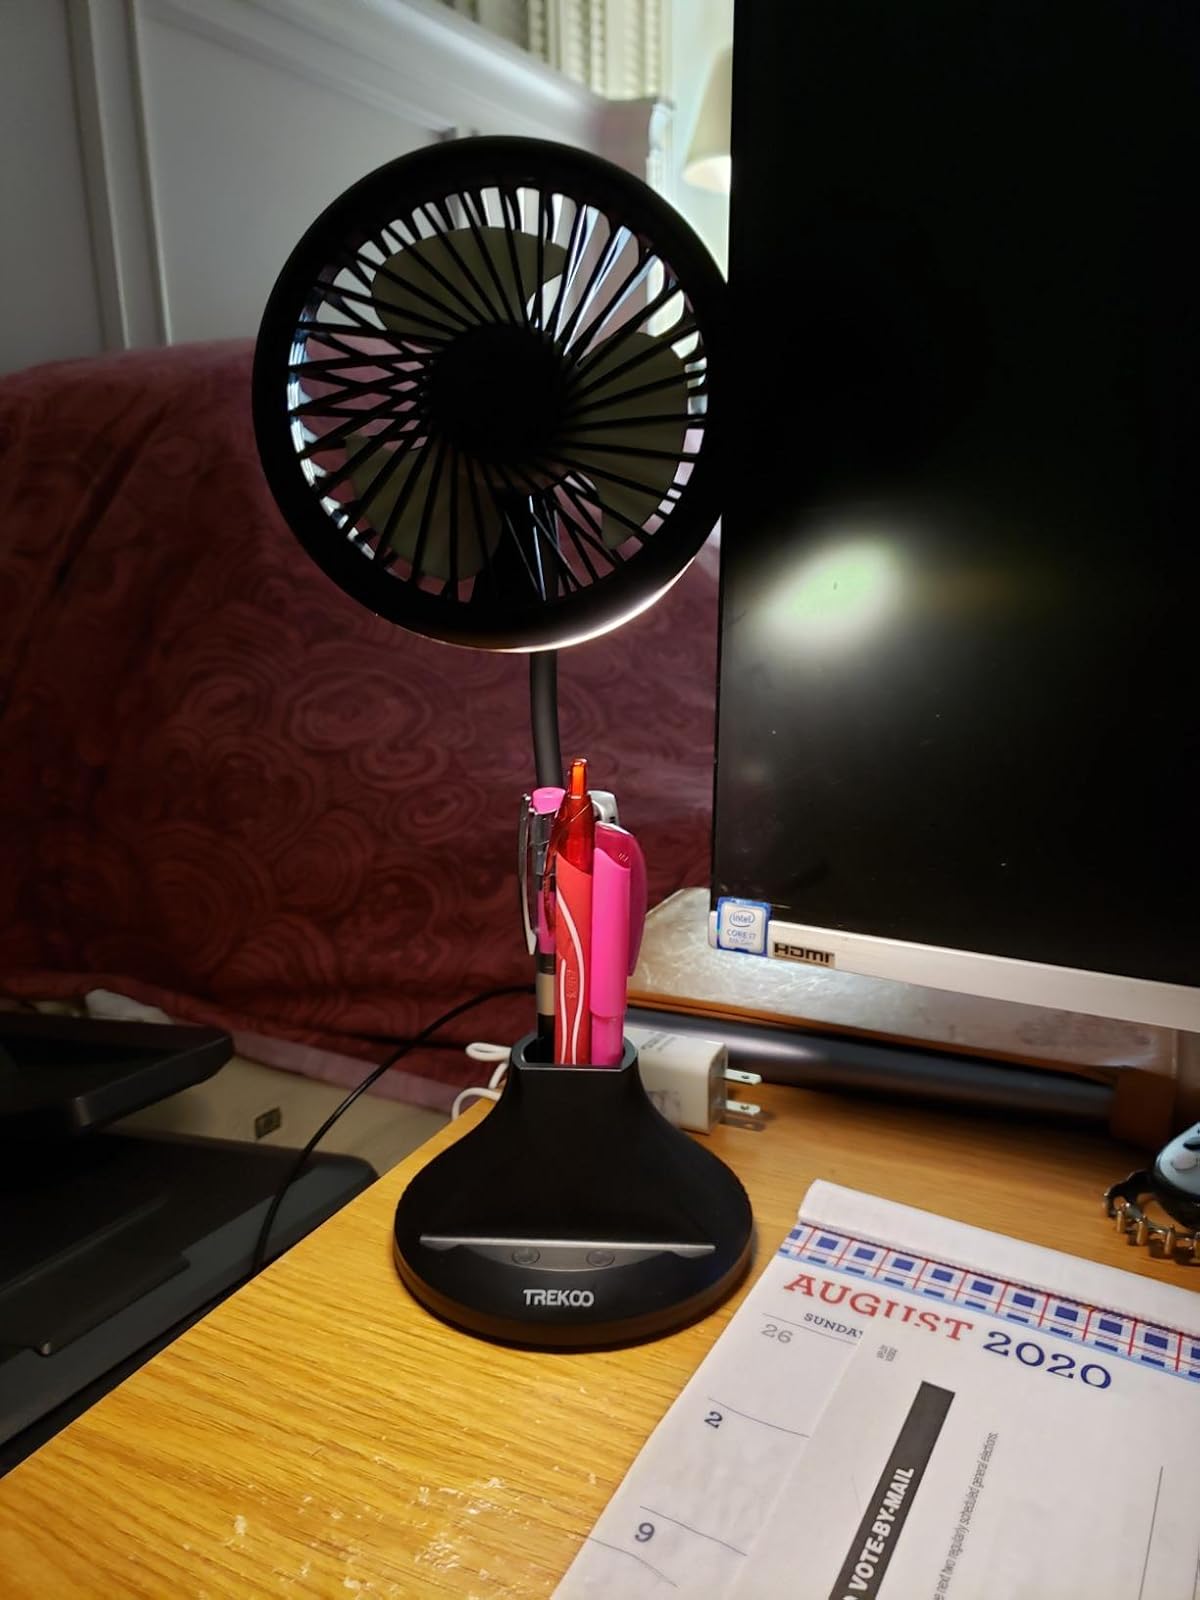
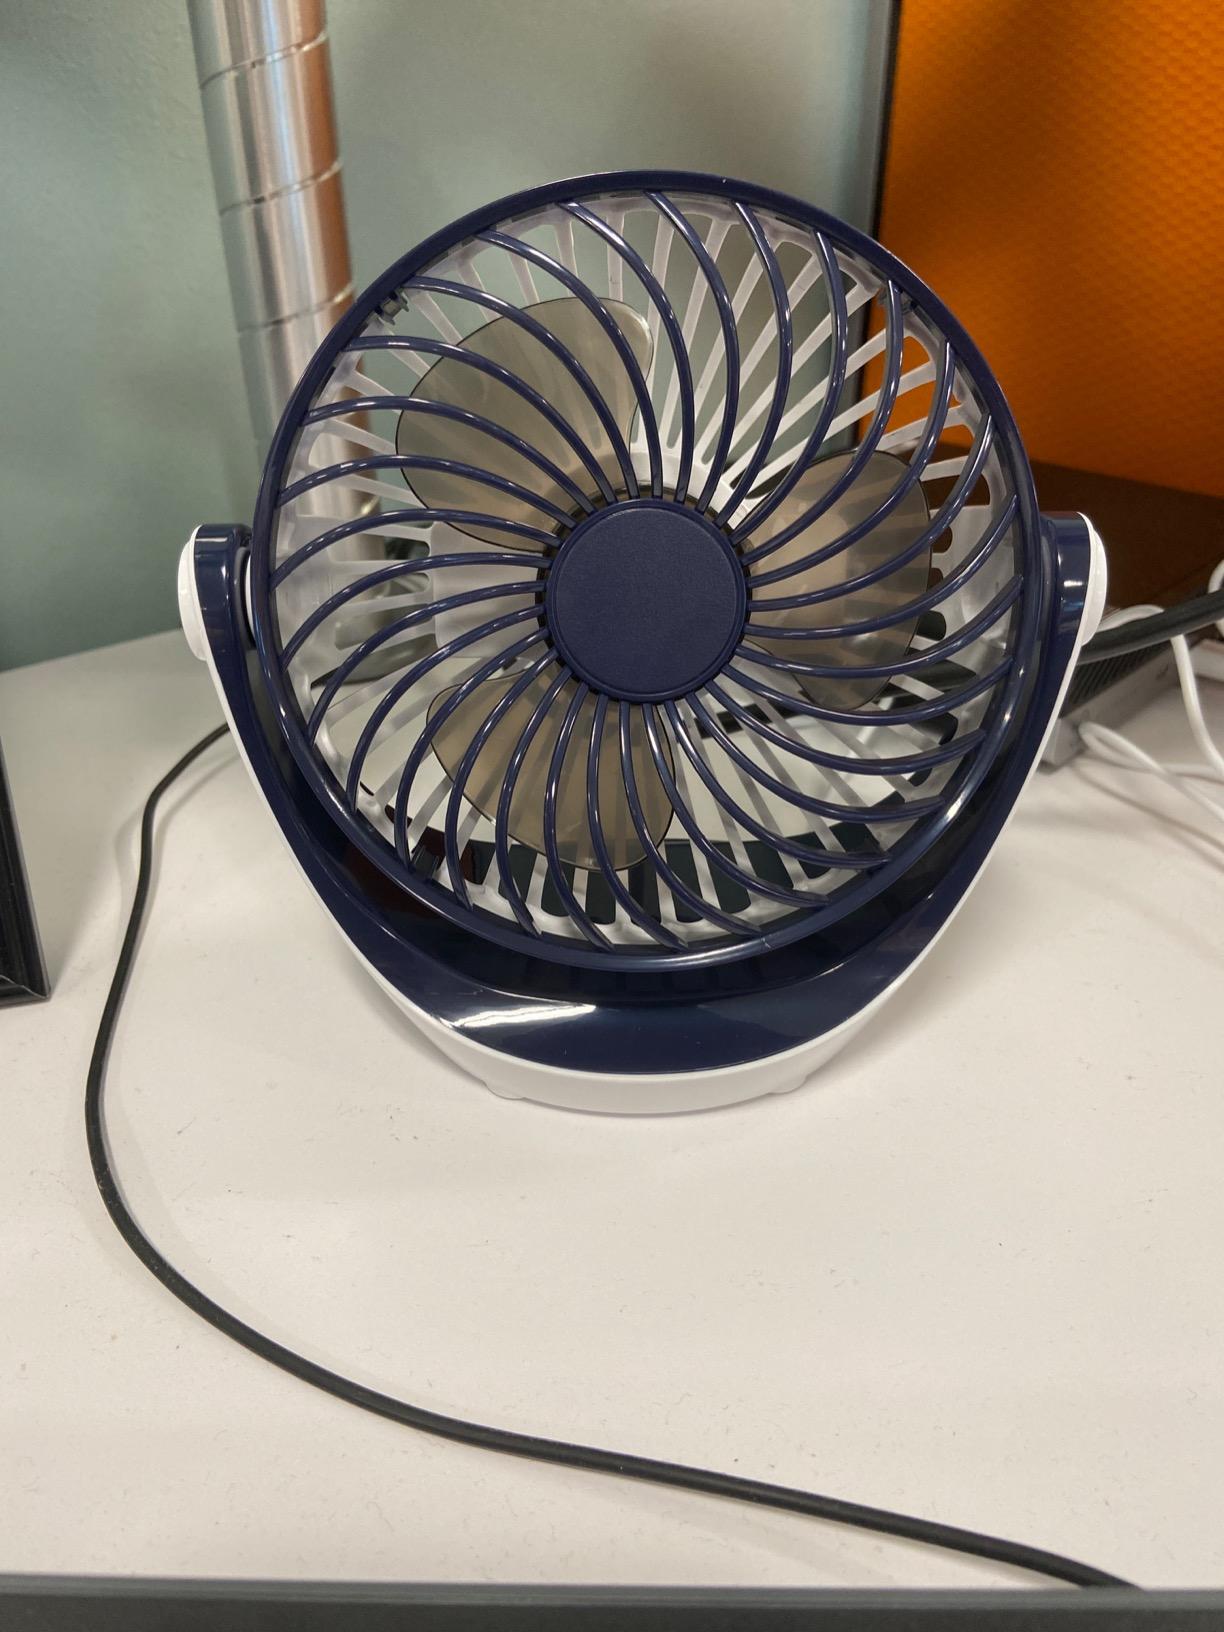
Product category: fan
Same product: no